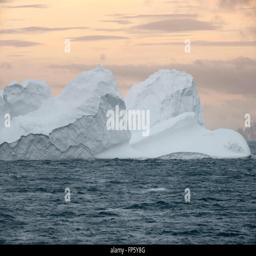
person floating at sunset near the northern tip